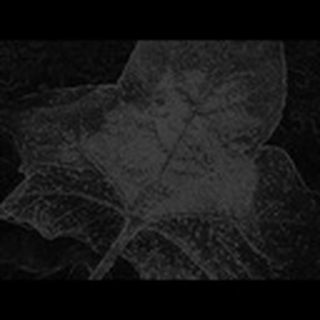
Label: cotton_aphids